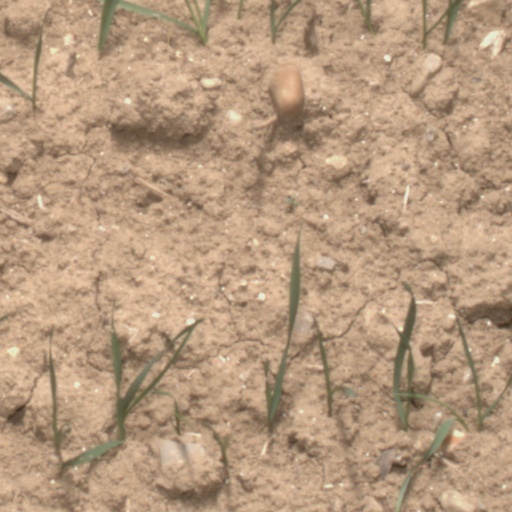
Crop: wheat